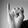
ASL letter: I